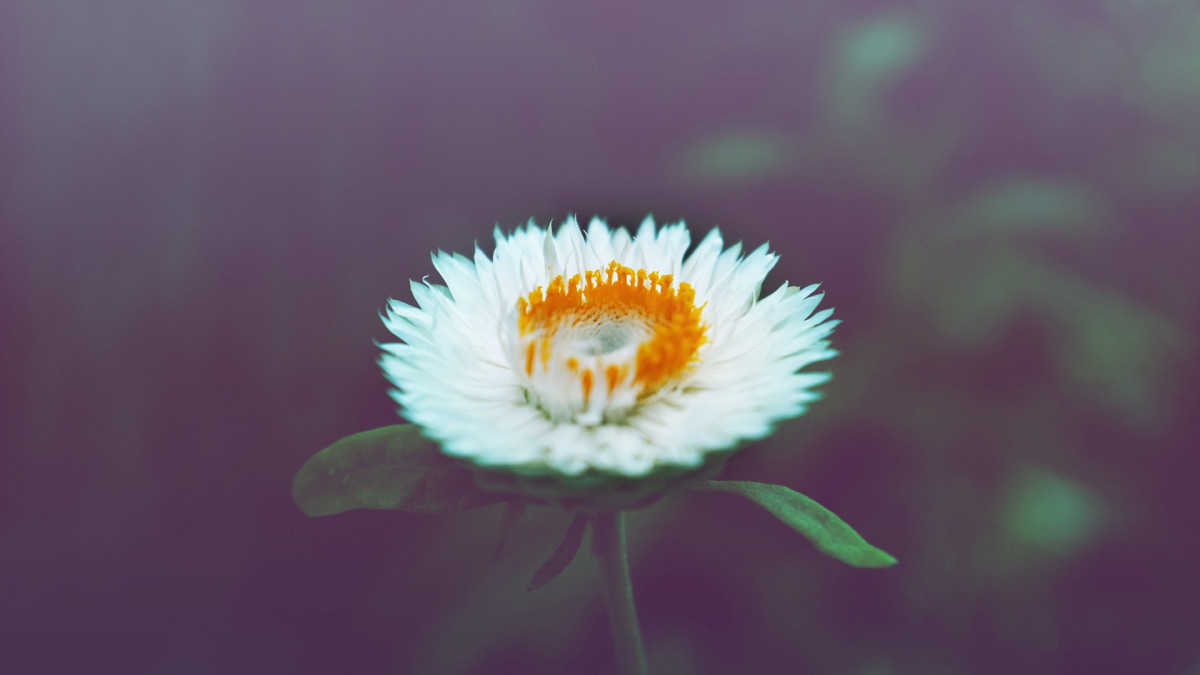
Tags: flora, macro photography, close up, yellow, botany, land plant, petal, daisy family, flowering plant, blossom, wildflower